Tanya Huebner

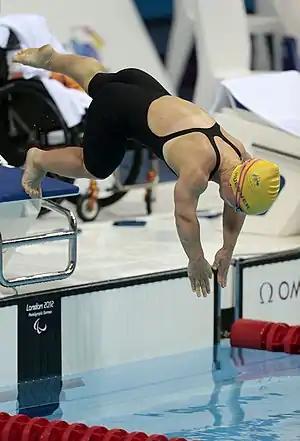

Huebner is an S6 classified swimmer. She is a member of Melbourne Vicentre Swimming Club.